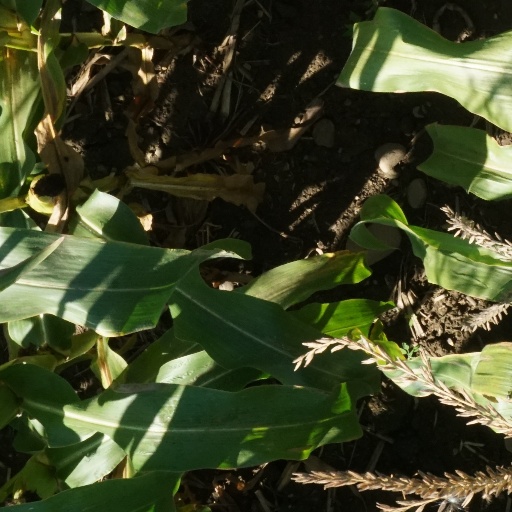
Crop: maize; corn